Italian Federation of Insurance and Credit Workers

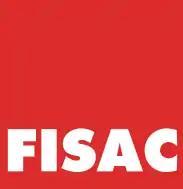
Logo of the union

The Italian Federation of Insurance and Credit Workers (FISAC) is a trade union representing workers in the finance sector in Italy.